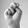
ASL letter: N